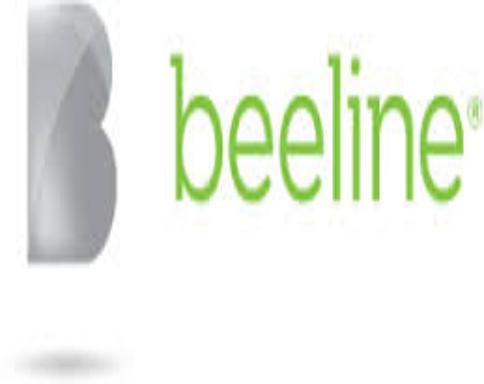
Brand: Beeline
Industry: Others